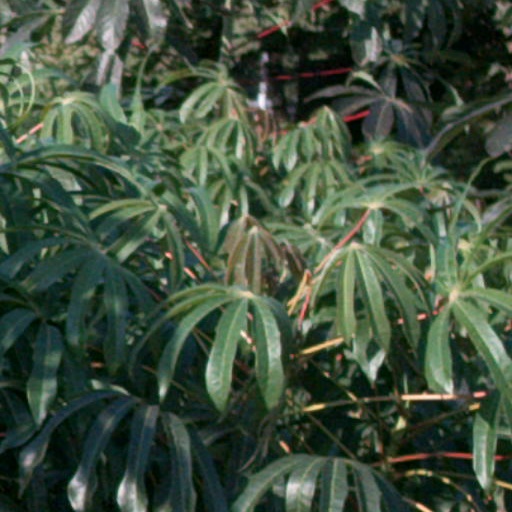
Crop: cassava